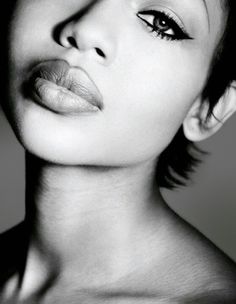
Gender: women